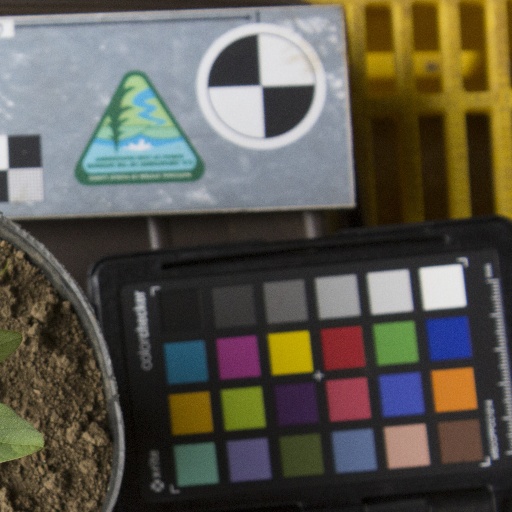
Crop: soybean